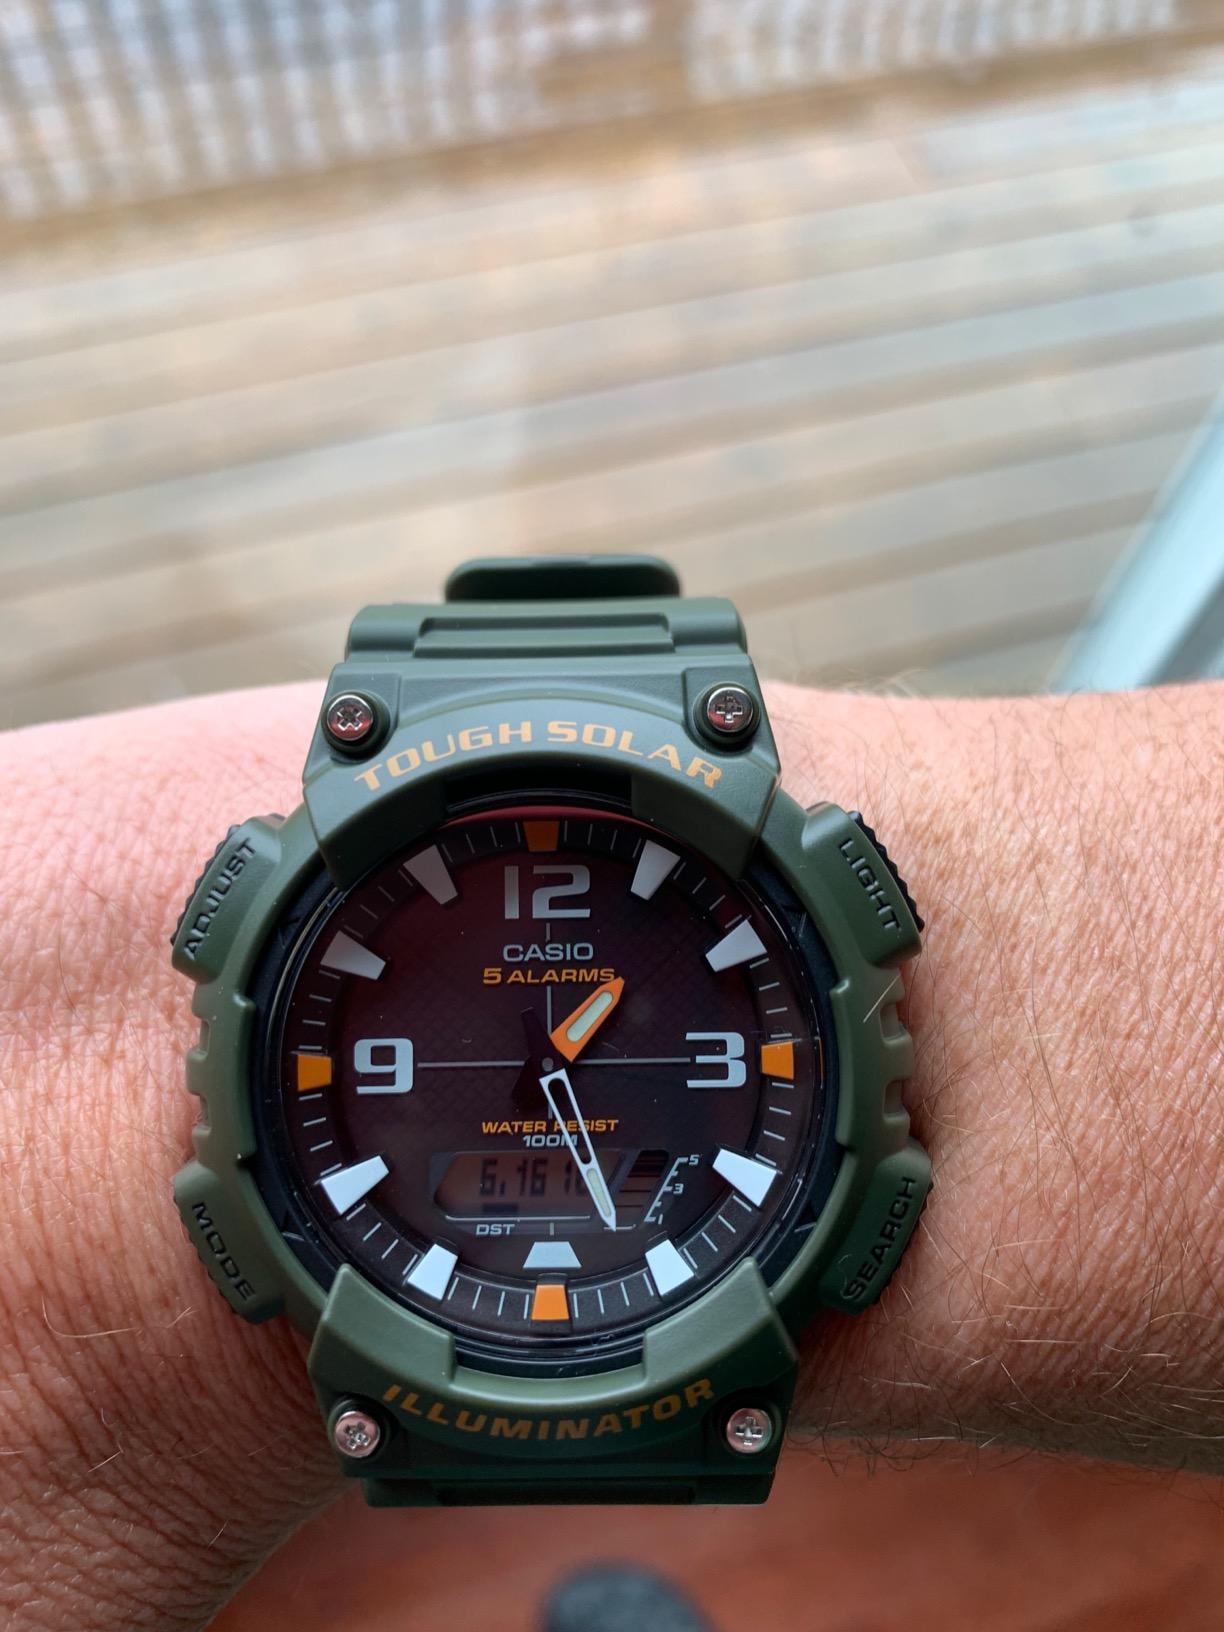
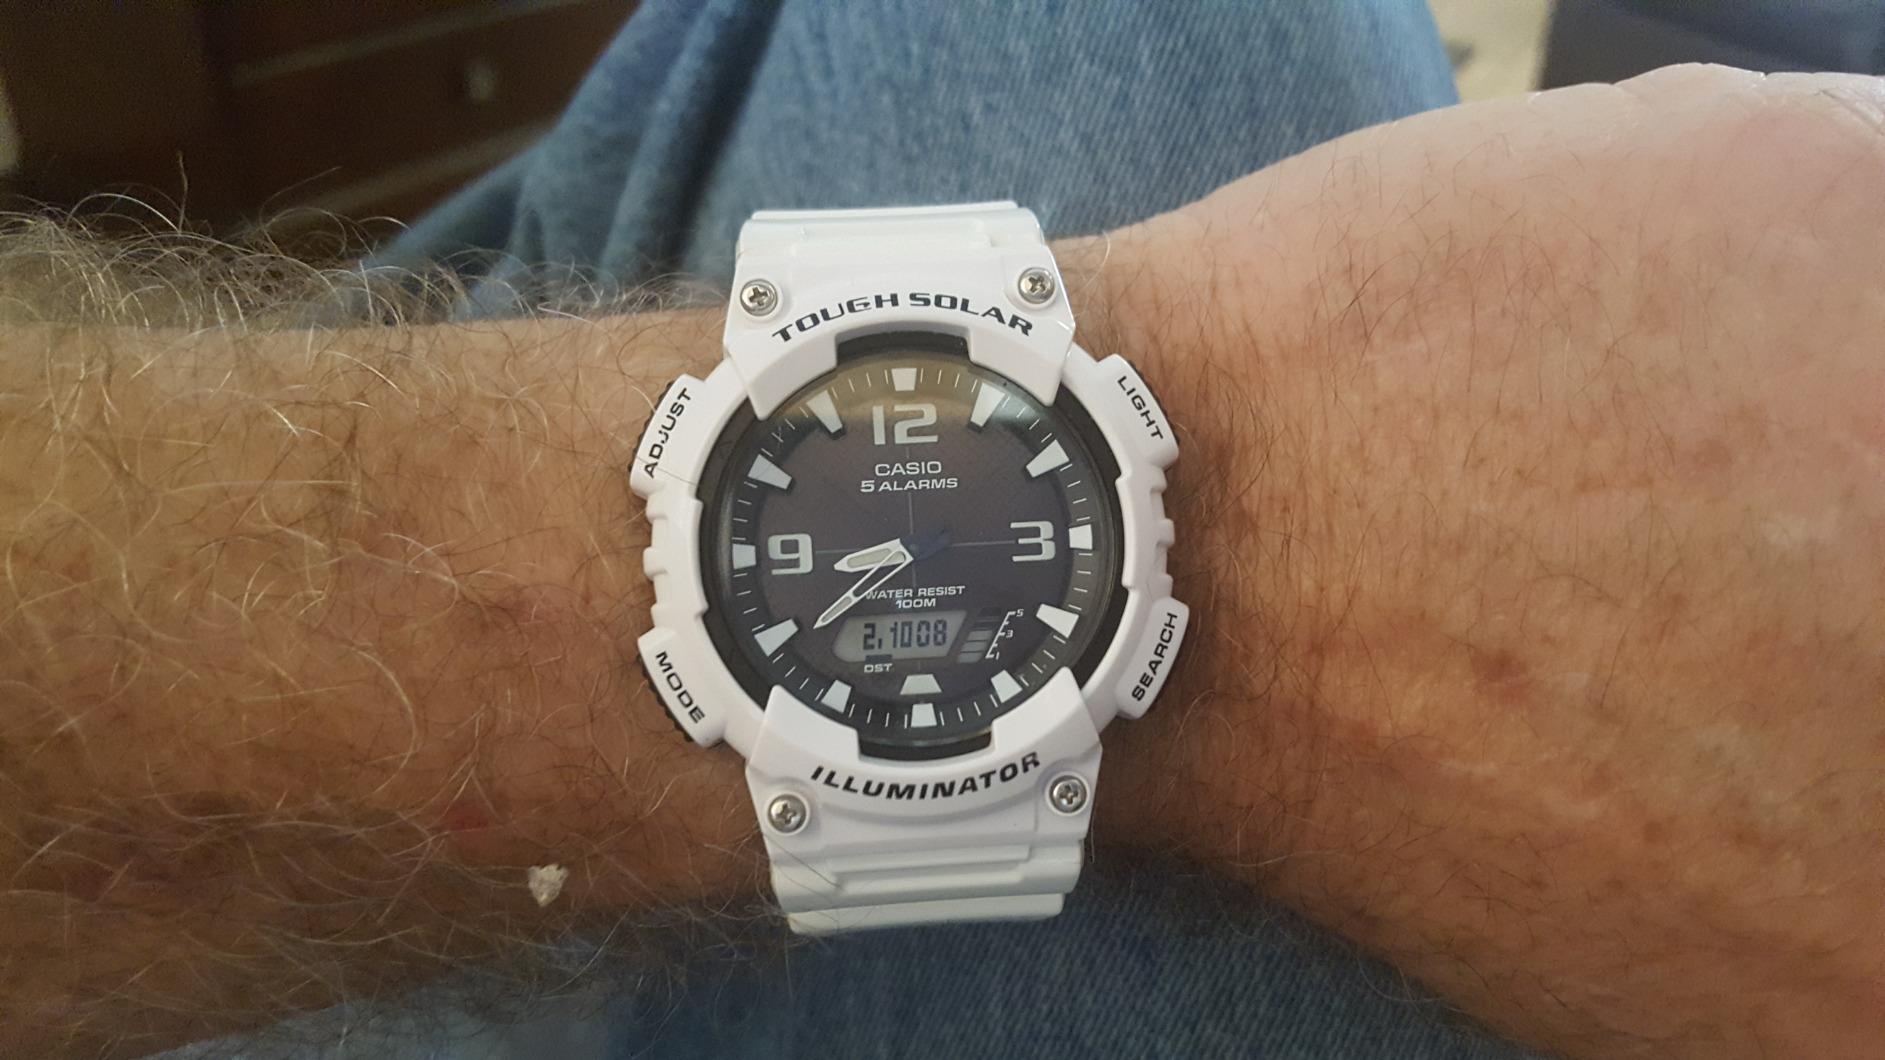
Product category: accessories_watch
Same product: no